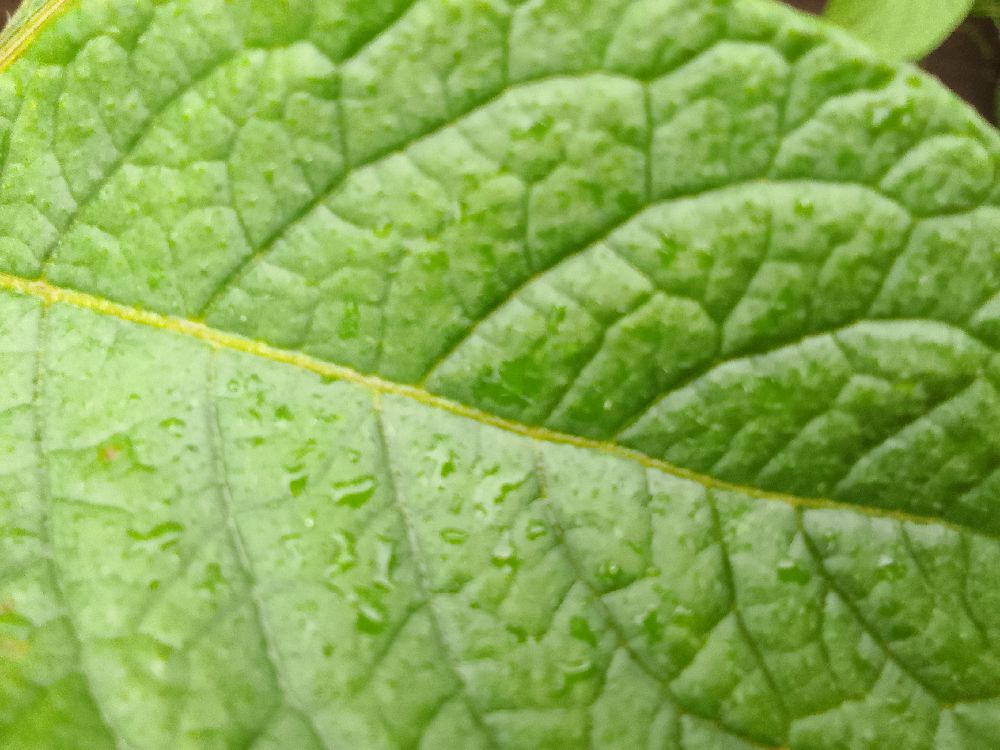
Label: Healthy